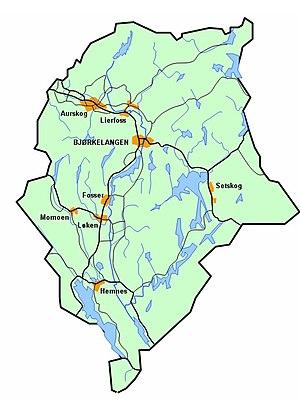
Aurskog-Høland est une municipalité du comté d'Akershus en Norvège. Elle est la plus grande municipalité du comté d'Akershus par la superficie. Elle est bordée par Nes au nord, Eidskog, Rømskog et la Suède à l'est, Marker, Eidsberg et Trøgstad au sud et Fet et Sørum à l'ouest. Aurskog-Holand est la seule municipalité norvégienne qui borde deux comtés et un autre État.